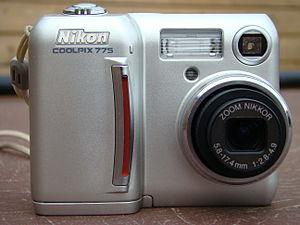
Le Nikon Coolpix 775 est un appareil photographique numérique de type compact fabriqué par Nikon de la série Nikon Coolpix.